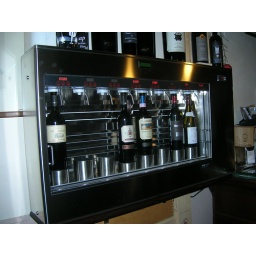
Tiny wine bar in tiny tuscan hill town